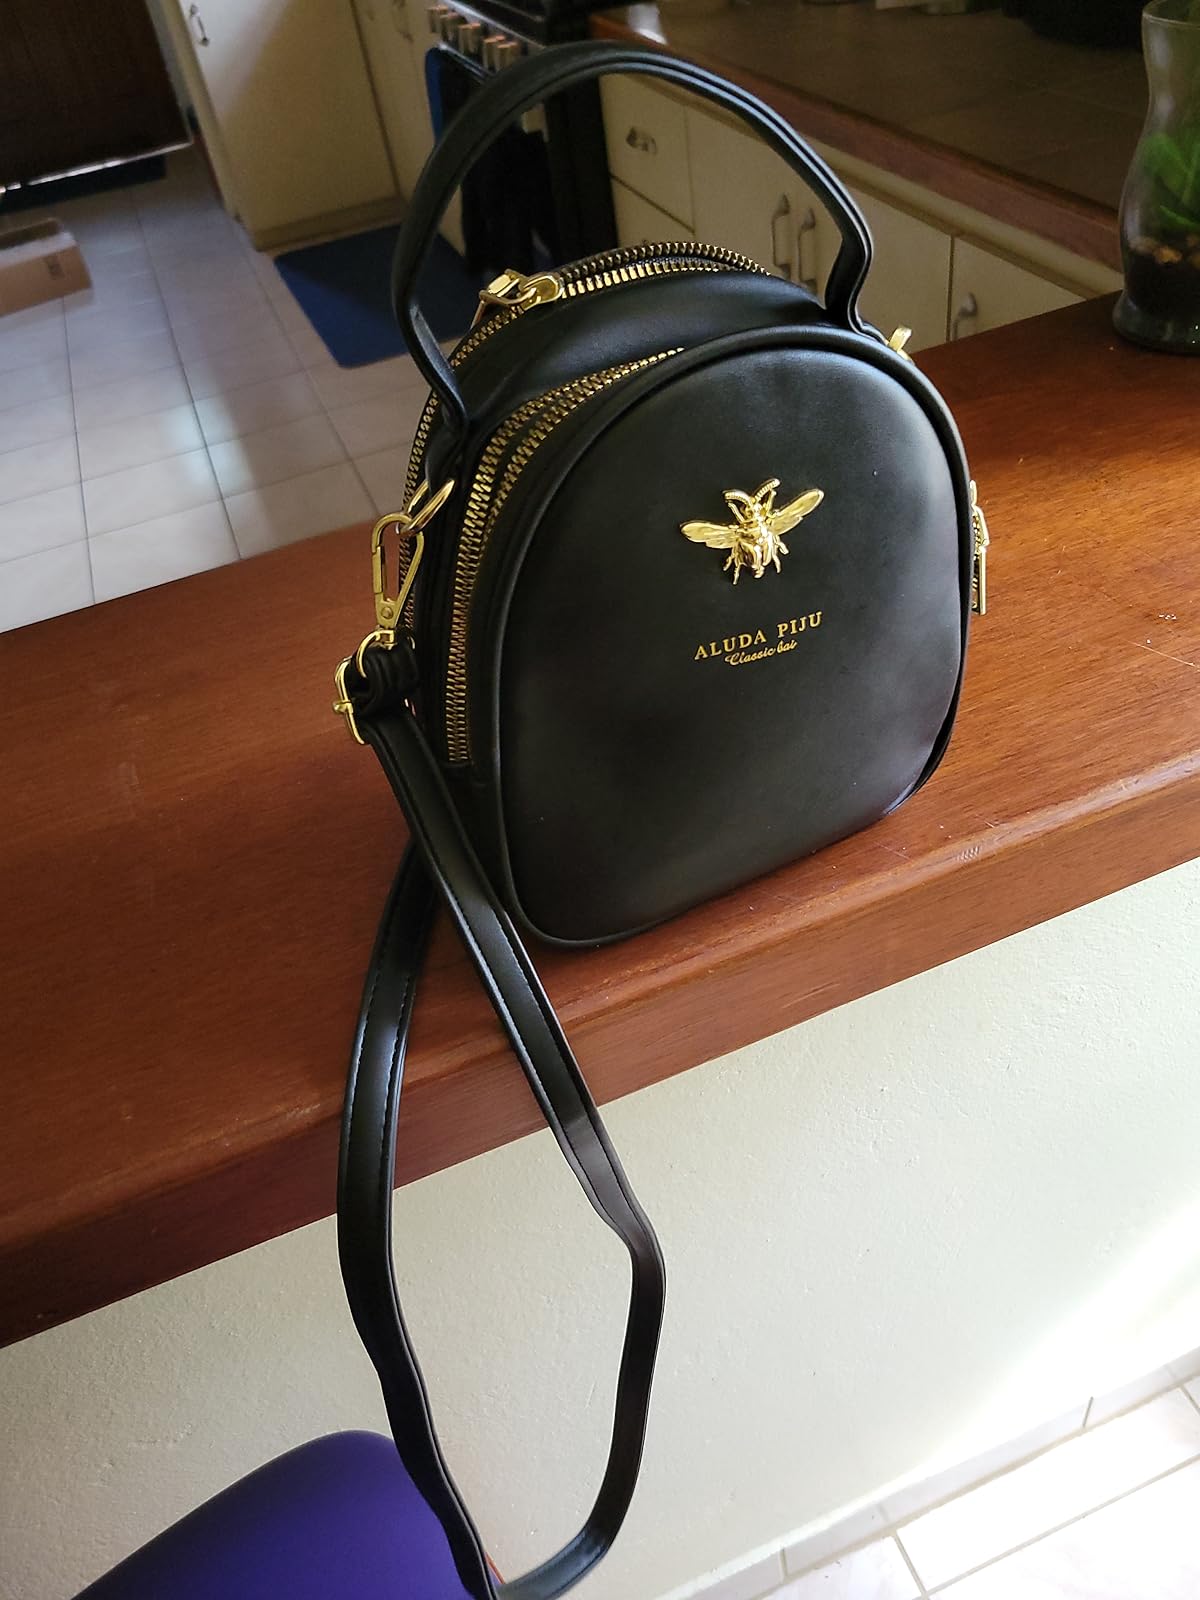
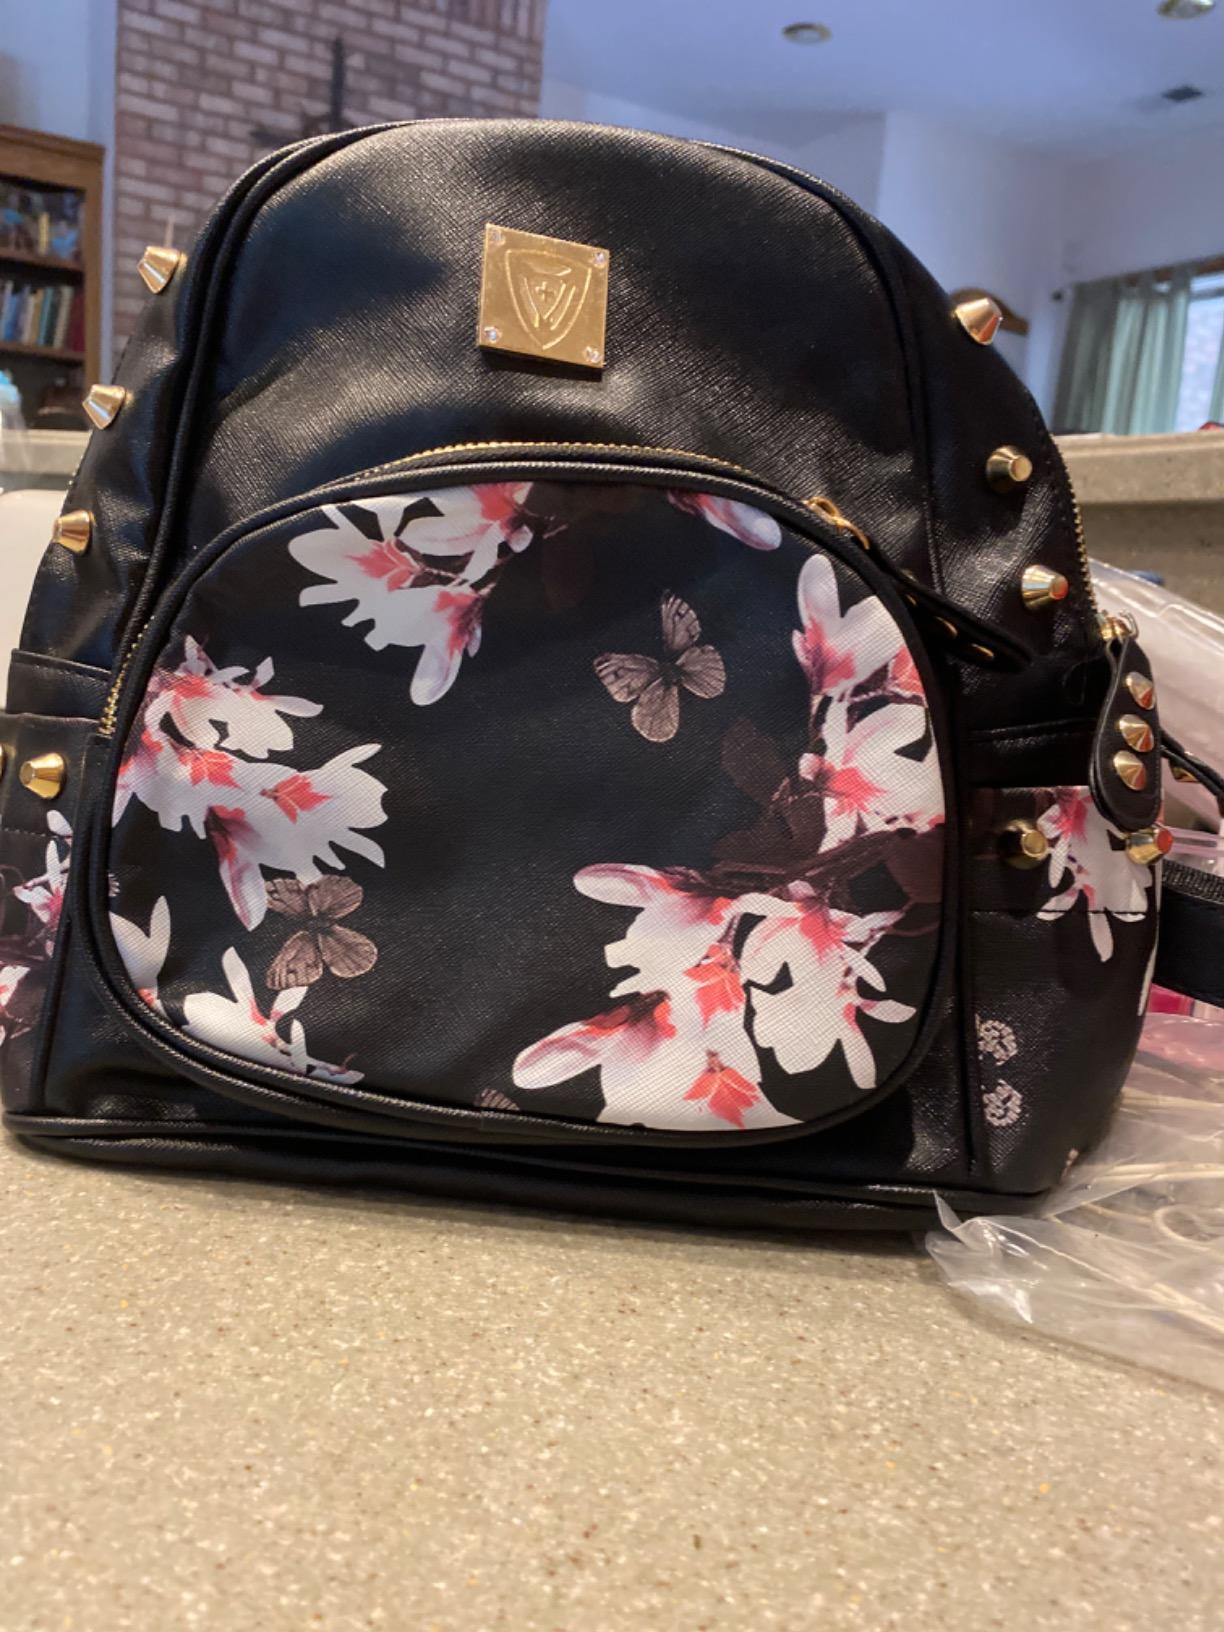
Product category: accessories_handbag
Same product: no